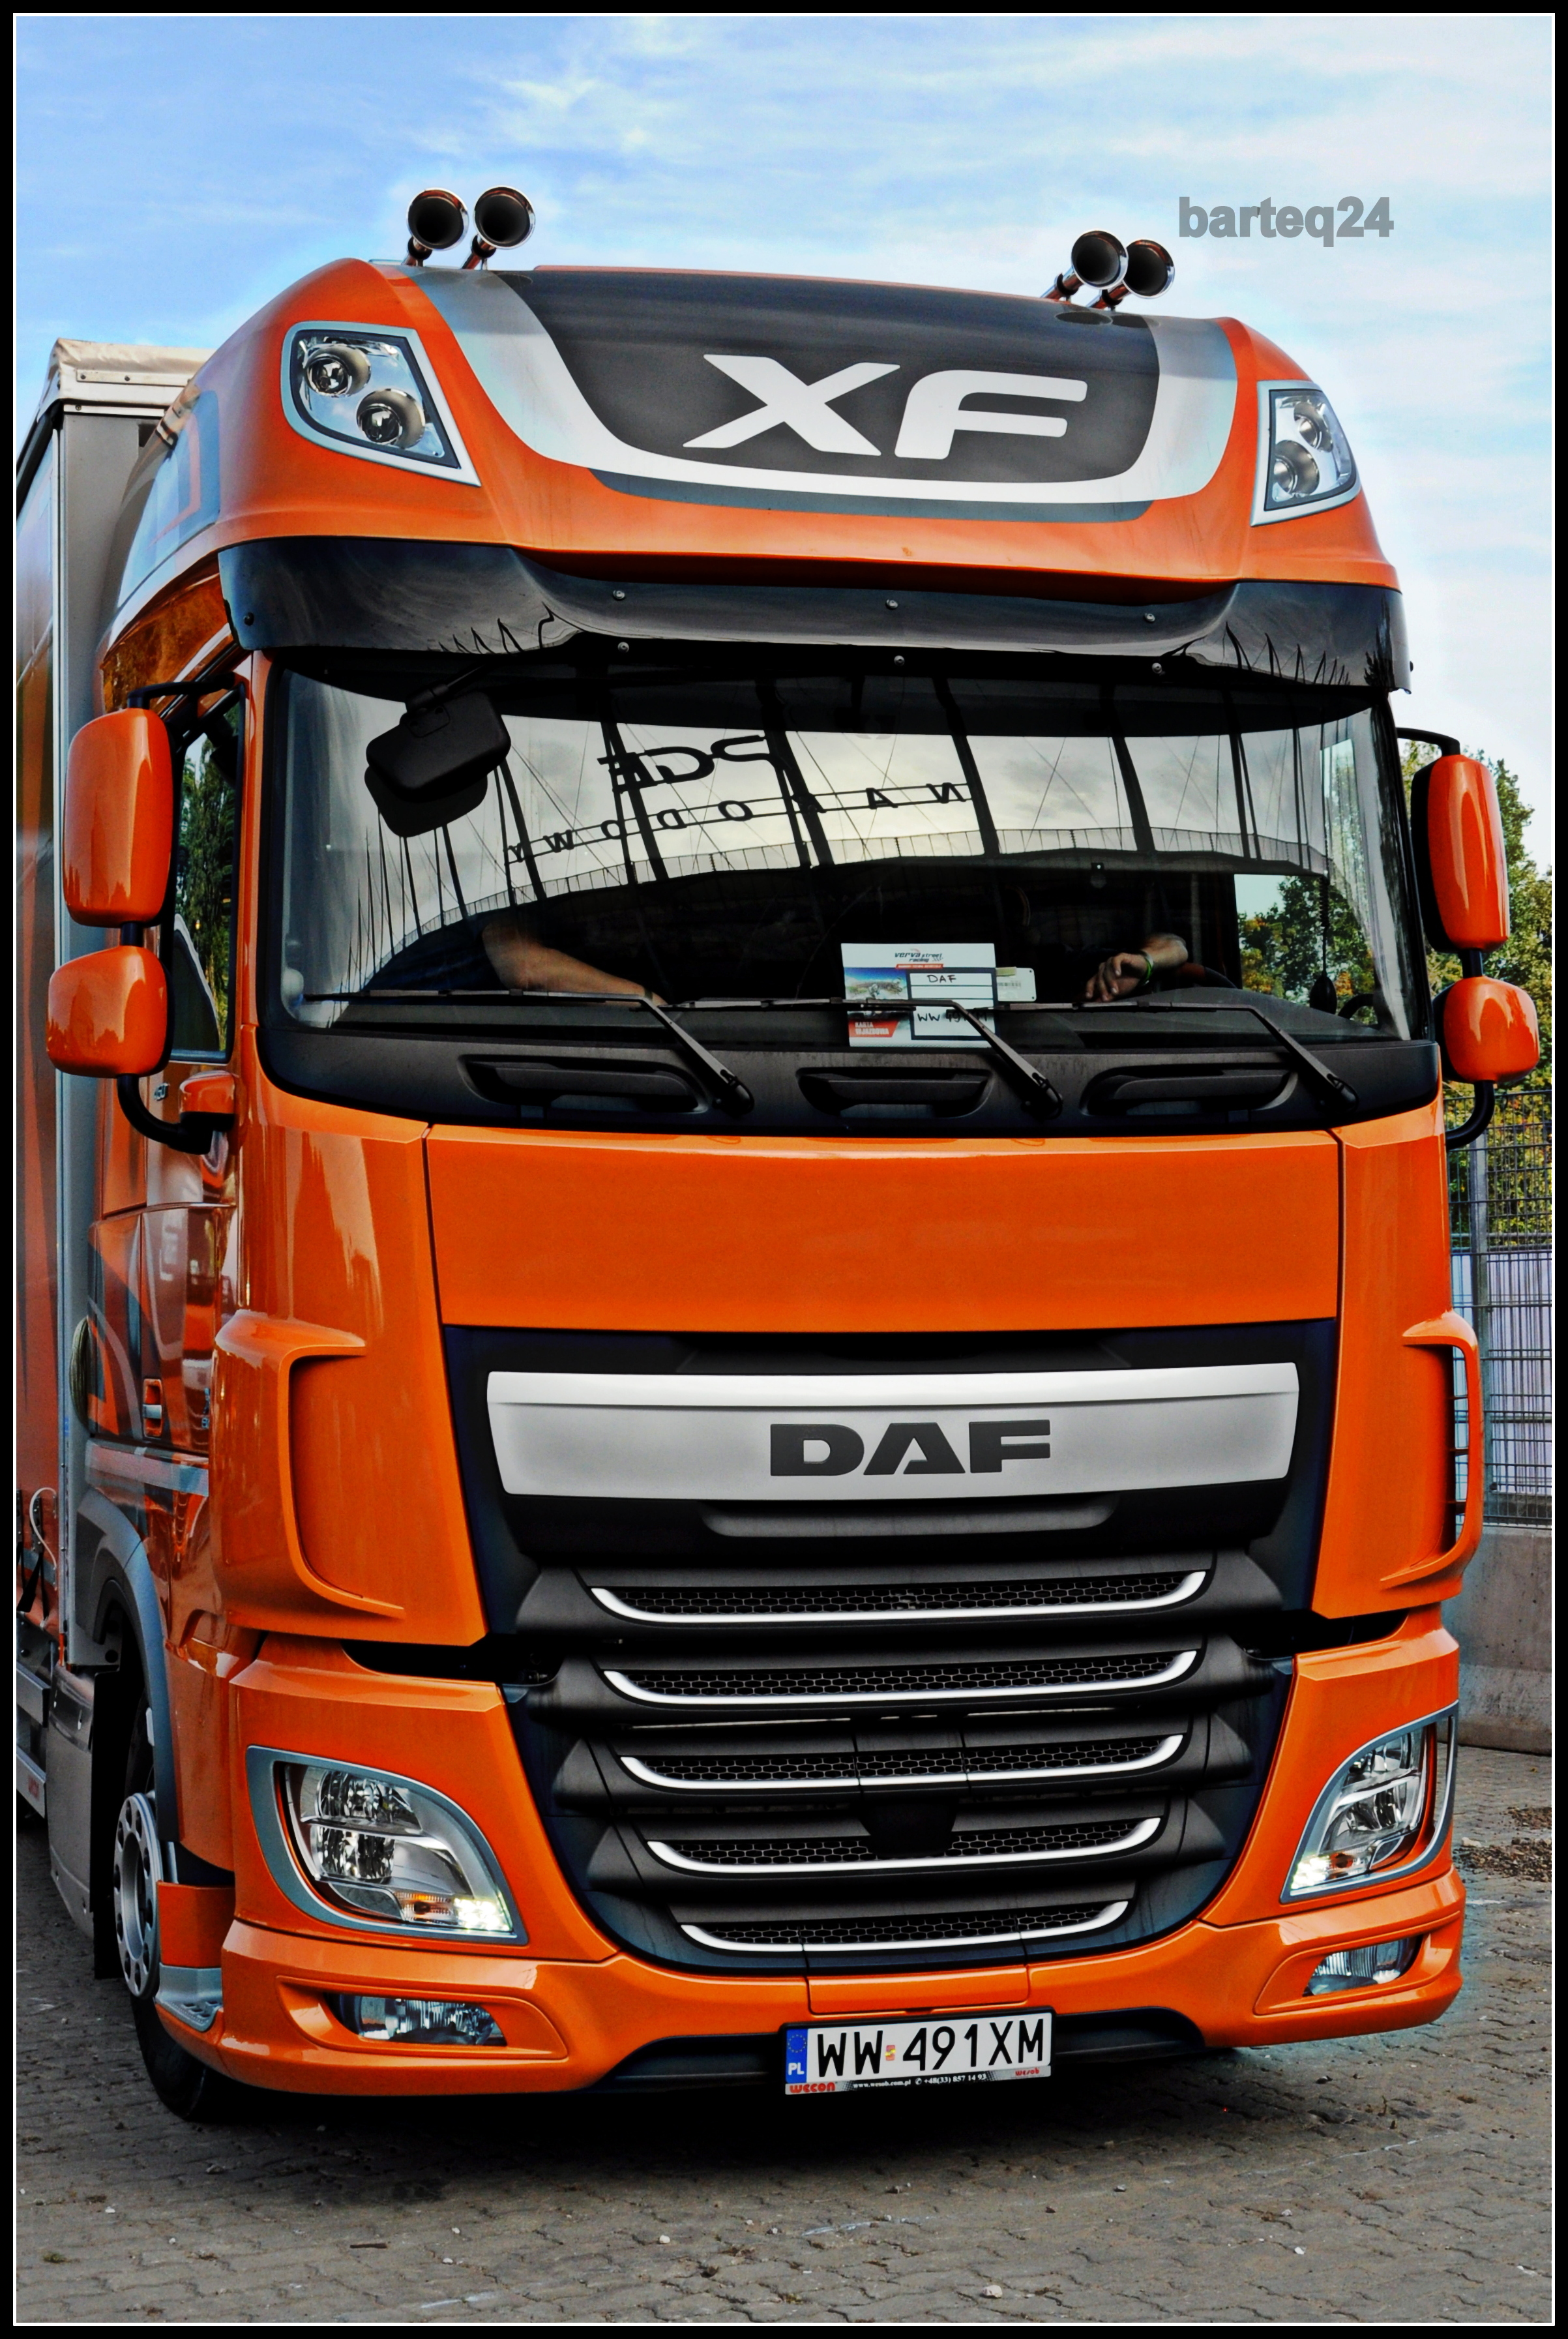
transport, europe, truck, vehicle, motor vehicle, bus, poland, europa, polska, warsaw, warszawa, mazovia, mazowsze, pgenarodowy, nationalstadium, orlen, verva, vervastreetracing, daf, commercial vehicle, land vehicle, automotive design